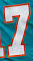
Number: 7